Ernst-Reuter-Platz (Berlin U-Bahn)

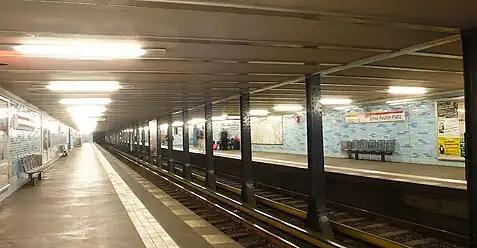
Platforms of the station

Ernst-Reuter-Platz is a Berlin U-Bahn station on line U2, located in the Charlottenburg district.